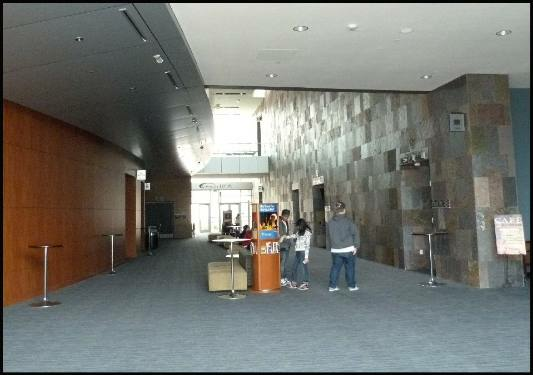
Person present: Yes